Anachronox

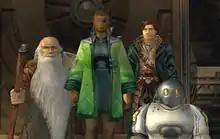
From left to right, Grumpos, Rho, Boots, and PAL-18 approach the camera

The protagonist of "Anachronox" is Sylvester "Sly Boots" Bucelli, a human and former private detective on Anachronox. Twenty-nine years old and described as "bold, brash, and overconfident", Boots has gotten himself into trouble and now runs his agency out of rented storage space above a seedy bar. His only friends are PAL-18, his spirited, sarcastic robot assistant since childhood, and Fatima Doohan, his secretary. Fatima was fatally injured and digitized by Boots onto a PDA-analogue "LifeCursor", where she bitterly lives to render assistance. Several allies join Boots over the course of the game; first is 71-year-old Grumpos Matavastros, a "scholar, outdoorsman, eccentric recluse, and renaissance man"—and a very grumpy person. A former curator of the MysTech museum on Anachronox, Grumpos devotes his life to studying the artifacts. Dr. Rho Bowman joins the party on Sunder; she is a brilliant scientist who's been branded a heretic after publication of her book, "MysTech Awake!" The team then gains support from Democratus, an eccentric planet boasting a planetary ring and brilliant technology. Said technology includes having the planet shrink to human height to be part of the team. Two further allies are the femme fatale Stiletto Anyway—a 25-year-old former companion of Boots known for being stealthy and aloof—and Paco "El Puño" Estrella, a washed up superhero who's turned to alcoholism after his comic book series was canceled. Their foes include Detta, a heavyset crime boss/kingpin on planet Anachronox, and several other monsters and shady characters.